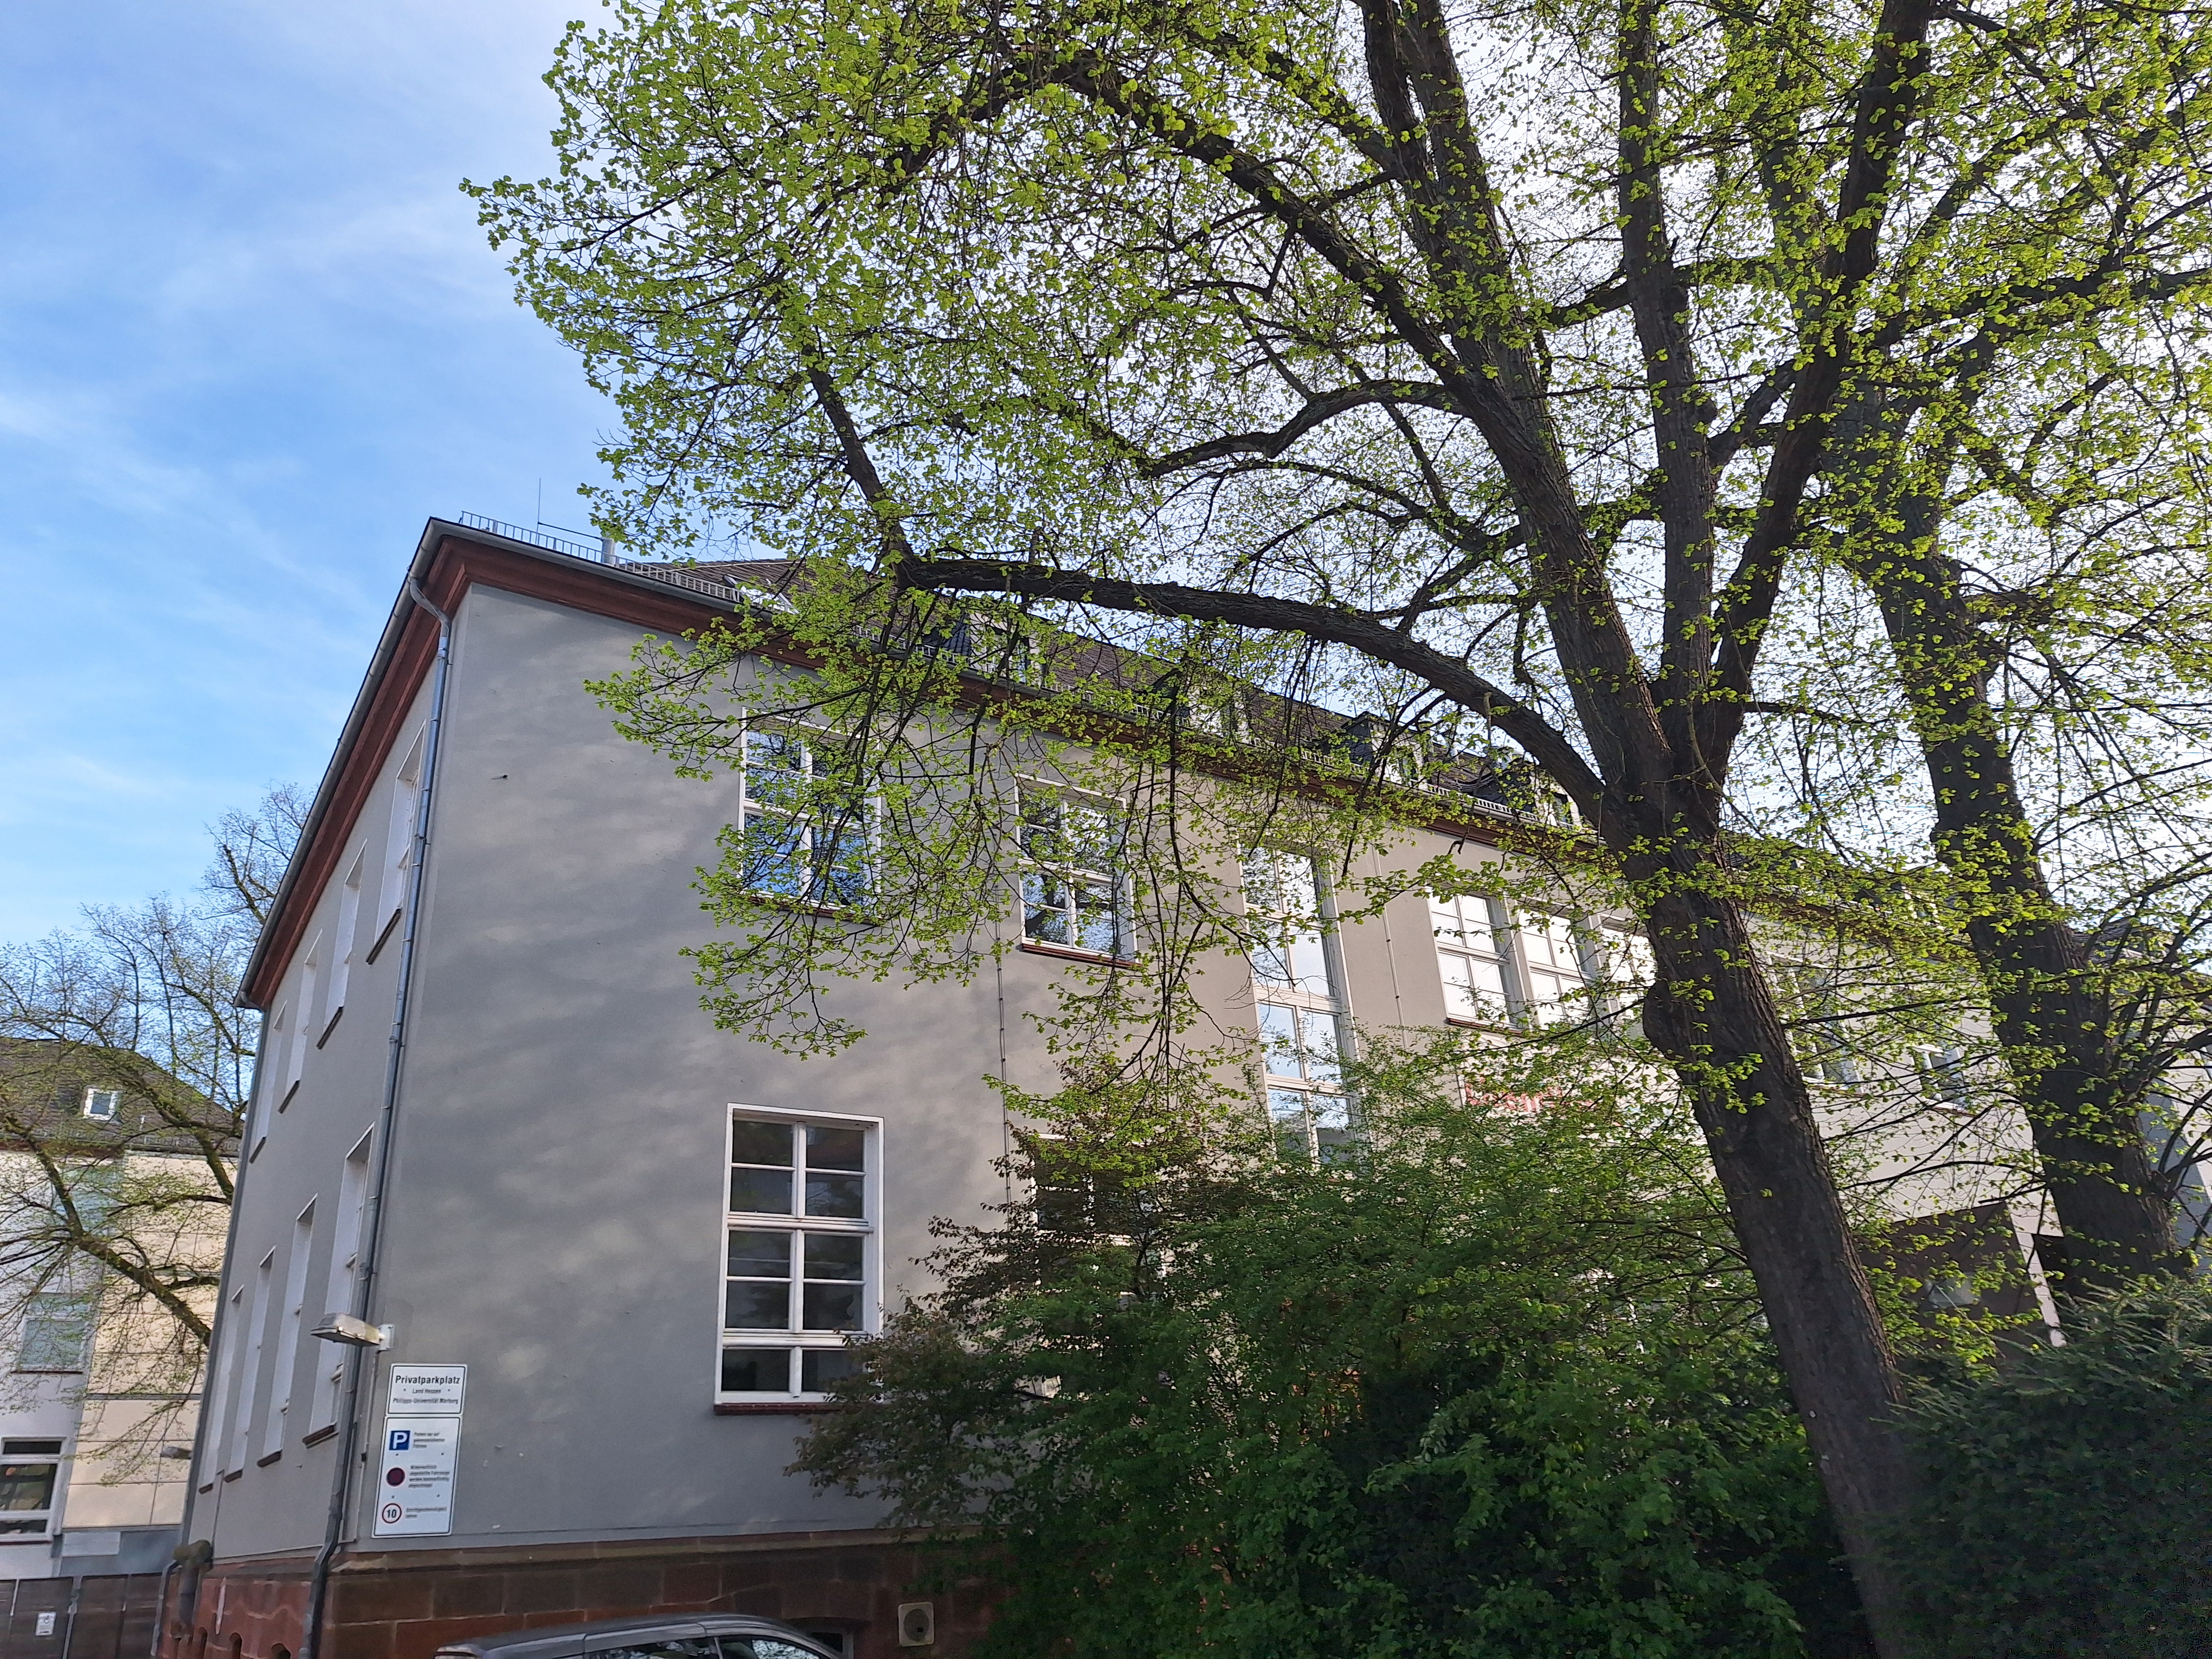
Building: Bahnhofstraße 7